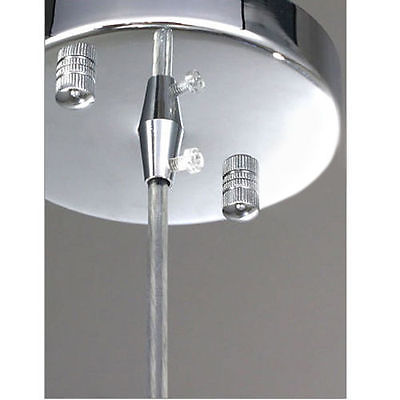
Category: lamp